Confectionery

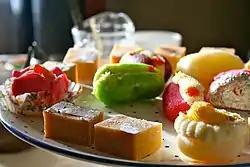
Some Indian confectionery desserts from hundreds of varieties. In certain parts of India, these are called "mithai" or sweets. Sugar and desserts have a long history in India: by about 500 BCE, people in India had developed the technology to produce sugar crystals. In the local language, these crystals were called "khanda" (खण्ड), which is the source of the word "candy".

The oldest recorded use of the word "confectionery" discovered so far by the "Oxford English Dictionary" is by Richard Jonas in 1540, who spelled or misspelled it as "confection nere" in a passage ""Ambre, muske, frankencense, and confection nere"", thus in the sense of "things made or sold by a confectioner".